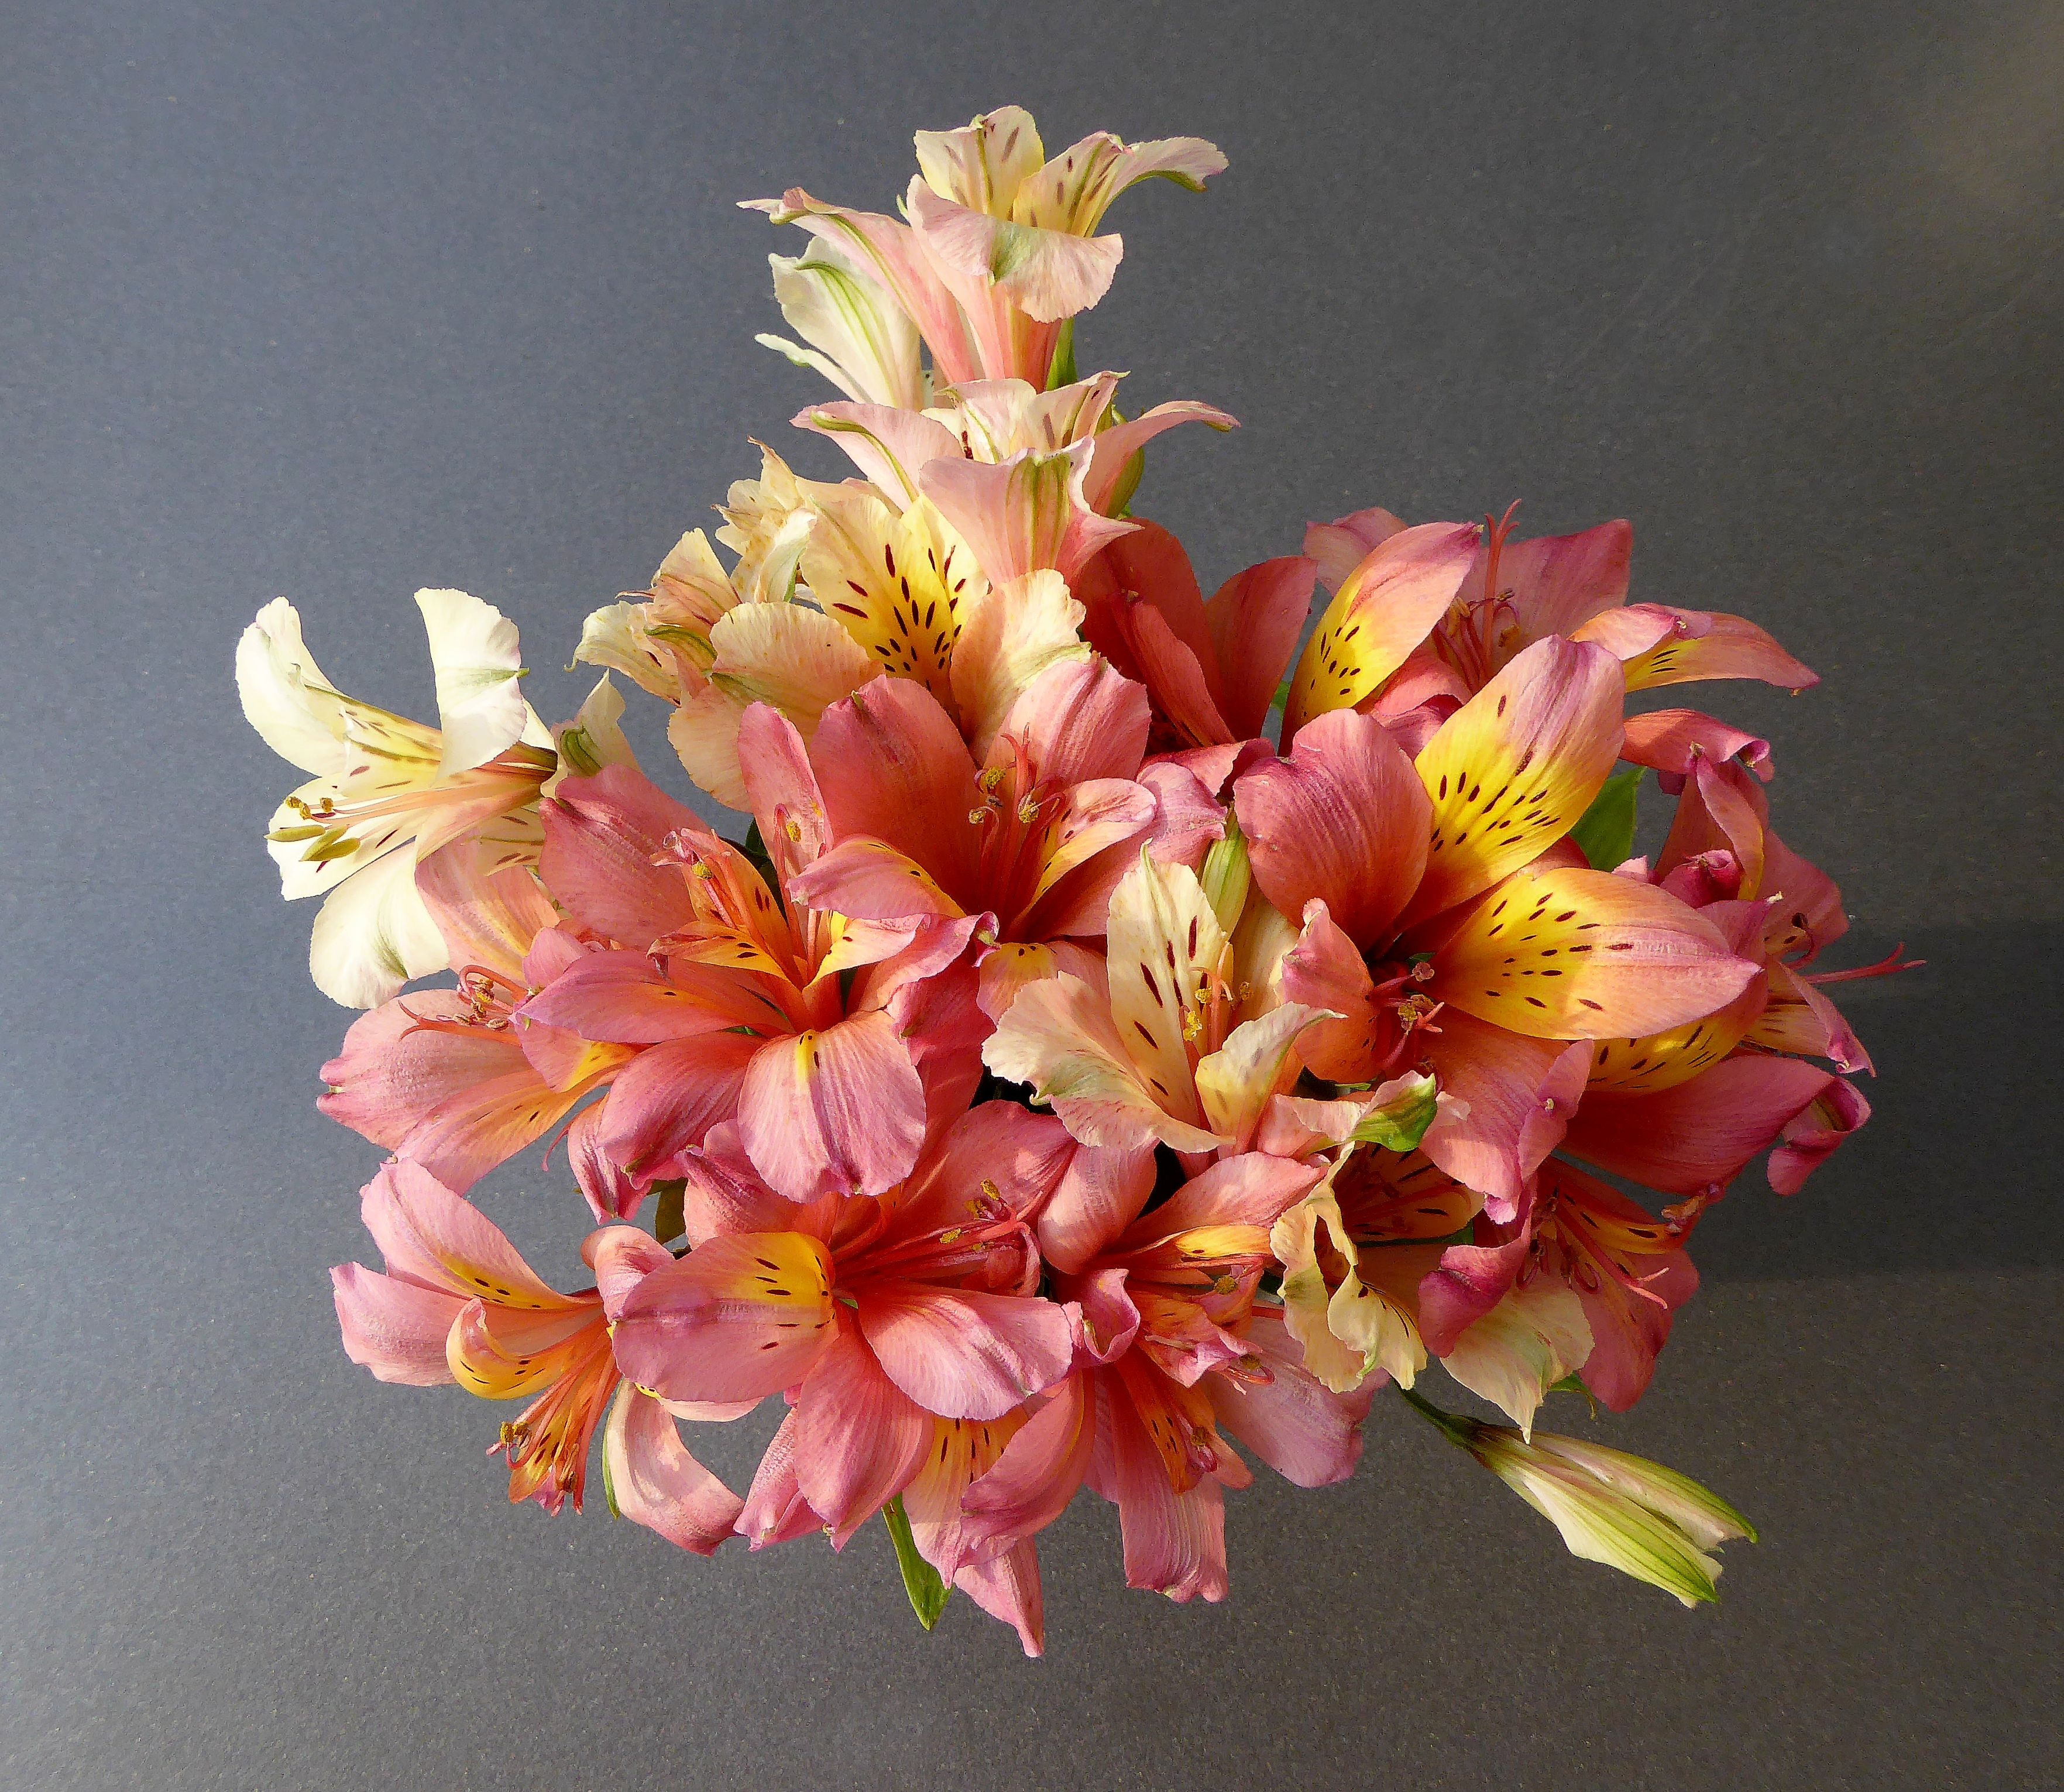
blossom, plant, flower, petal, bouquet, orange, yellow, pink, close, flora, flowers, floristry, macro photography, flowering plant, flower bouquet, cut flowers, floral design, gartengw chs, peruvian lily, land plant, flower arranging, alstroemeriaceae